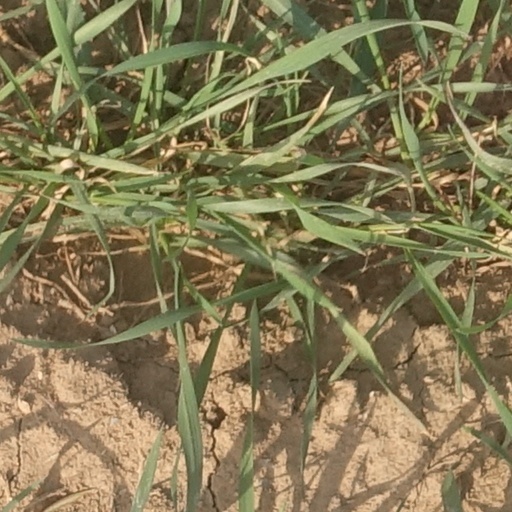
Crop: wheat